J. L. Schellenberg

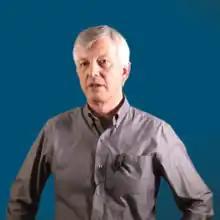
Schellenberg in 2017

John L. Schellenberg (born 1959) is a Canadian philosopher who is best known for his work in philosophy of religion. He has earned a Doctor of Philosophy in Philosophy from the University of Oxford, and is Professor of Philosophy at Mount Saint Vincent University and adjunct professor in the Faculty of Graduate Studies at Dalhousie University, both in Halifax, Nova Scotia.